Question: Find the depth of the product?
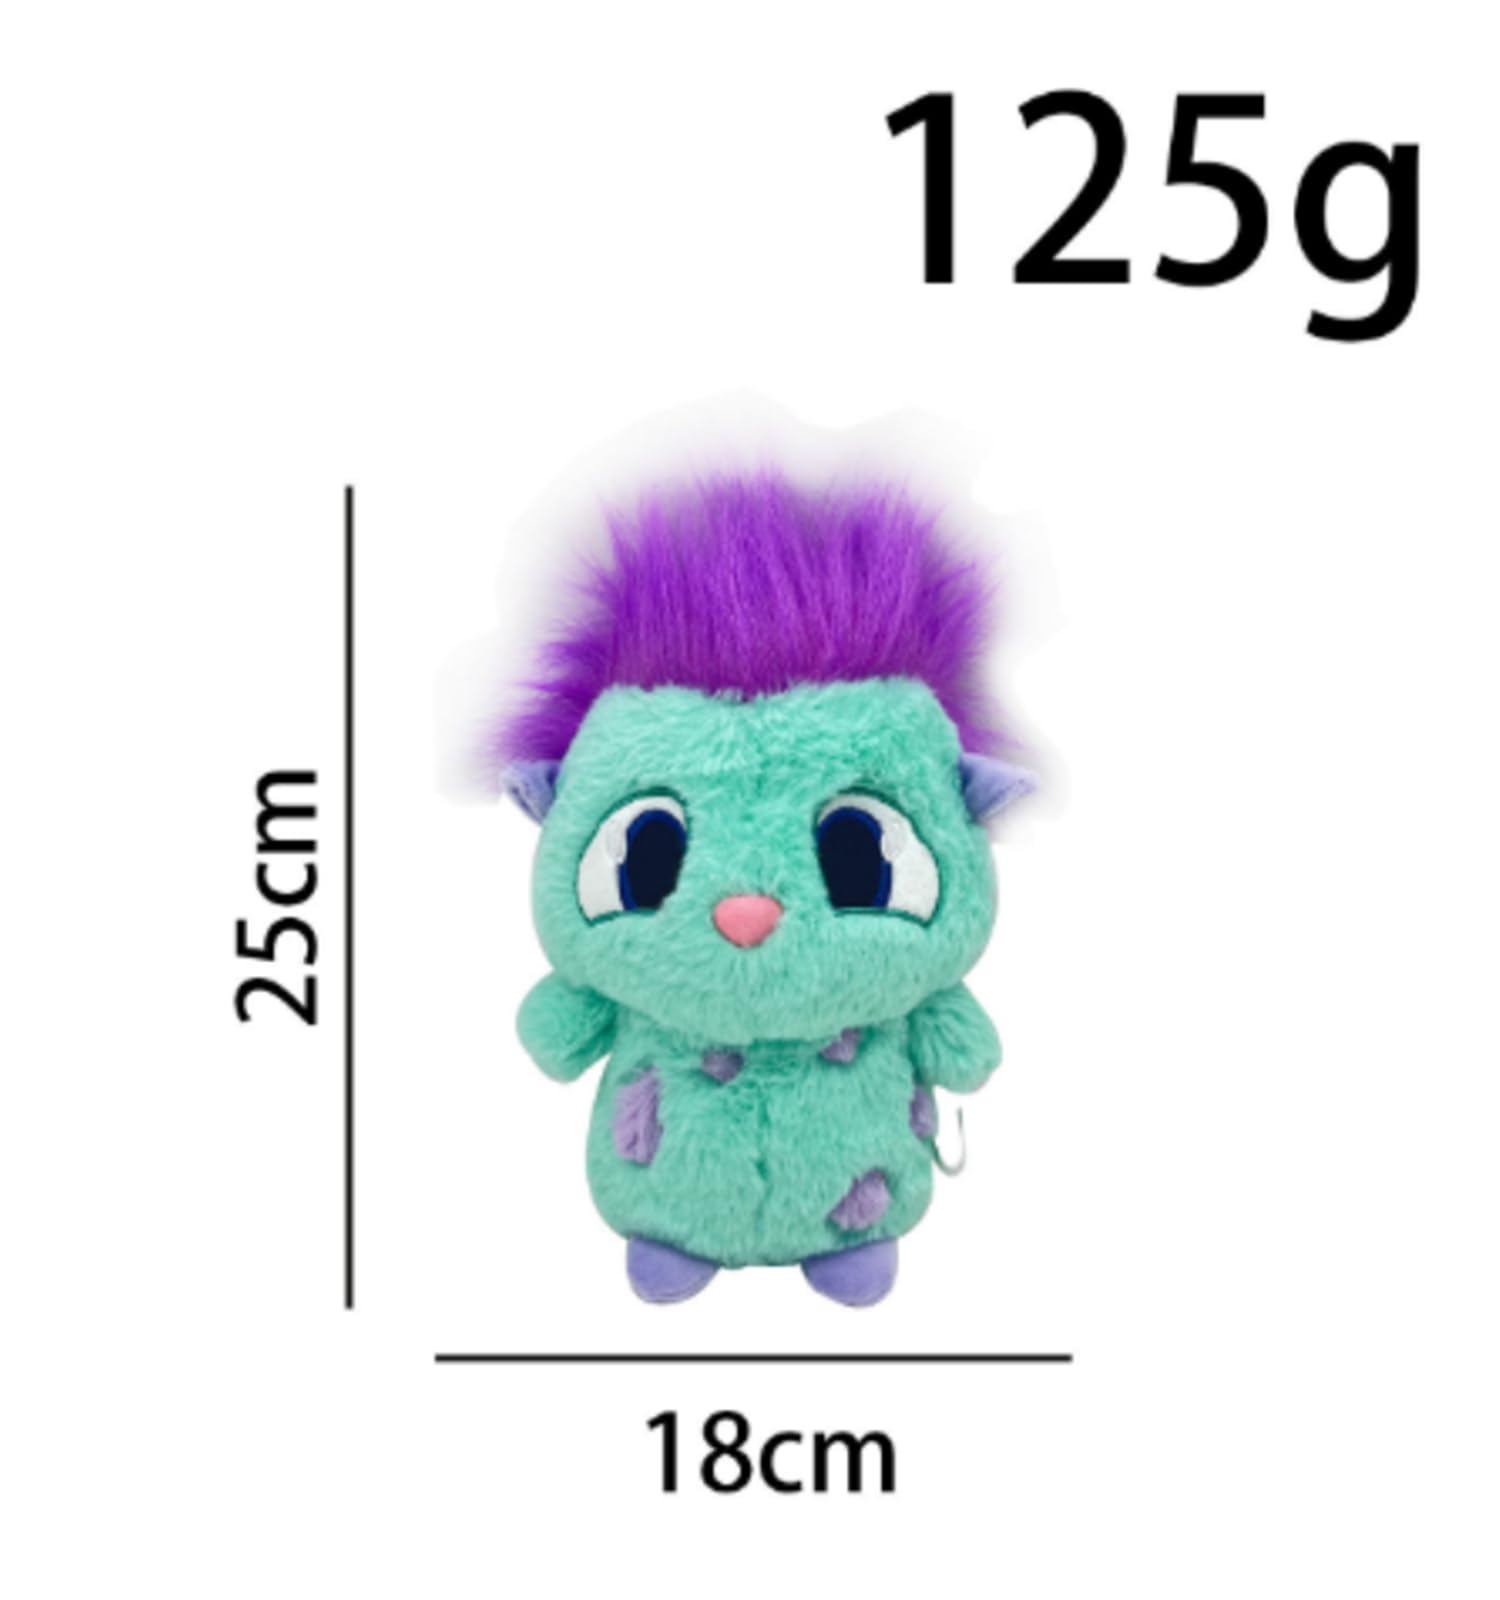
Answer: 18.0 centimetre